Gun Blaze West

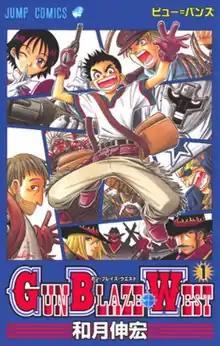
First volume cover

Gun Blaze West (stylized in all caps) is a Japanese manga series written and illustrated by Nobuhiro Watsuki. It was serialized in Shueisha's manga magazine "Weekly Shōnen Jump" from December 2000 to July 2001, with its chapters collected in three volumes. The story follows Viu Bannes, a young gunfighter on his journey towards Gun Blaze West, the place where the greatest gunmen go to test their strength. Viz Media published the series in English in North America.